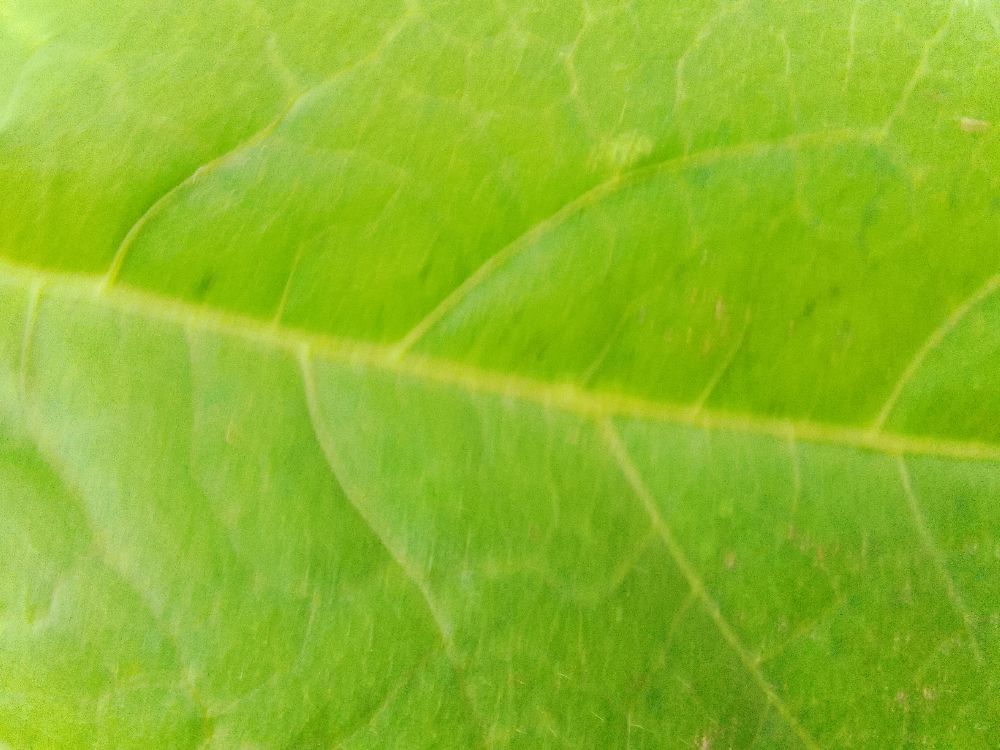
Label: healthy